Bridgestone

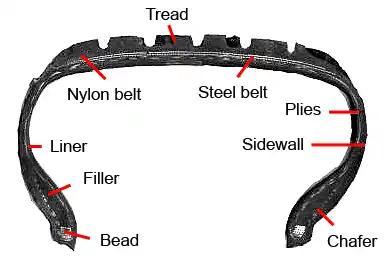
Cross section of a tire

In 1951, Bridgestone was the first company in Japan to begin selling rayon cord tires, and a five-year project to modernize production facilities was started. This year also saw another Bridgestone building opened in Kyōbashi, Tokyo, which contained the Bridgestone Museum. Sales surpassed ten billion yen in 1953, placing Bridgestone at the top of the tire industry in Japan, and celebrations were held to commemorate the 25th anniversary of the company's foundation in Kurume.